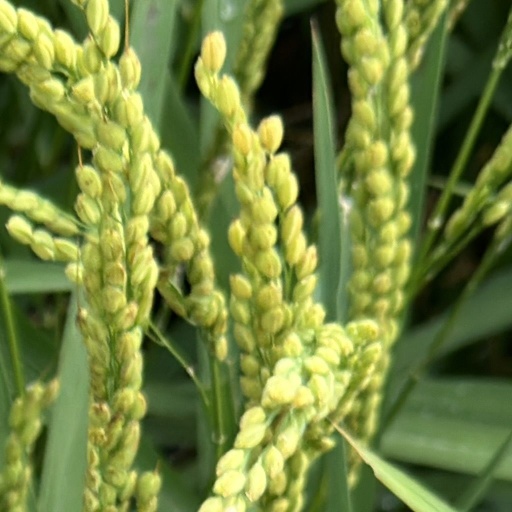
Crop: rice